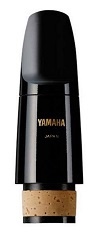
Yamaha Bb Clarinet Mouthpiece (Standard)
Description The Standard Series are made out of high-quality phenol resin (plastic) and feature a design based upon the top grade Custom Series. They are extremely consistent in specifications and playing quality, and offer excellent value for their price. The facing of this series is slightly shorter than that of the Custom Series making them easier to play, and easier for beginning students to achieve a rich characteristic clarinet sound.
Brand: Syrinx Music
Category: Arts & Entertainment > Hobbies & Creative Arts > Musical Instrument & Orchestra Accessories > Woodwind Instrument Accessories > Clarinet Accessories > Clarinet Parts > Clarinet Mouthpieces